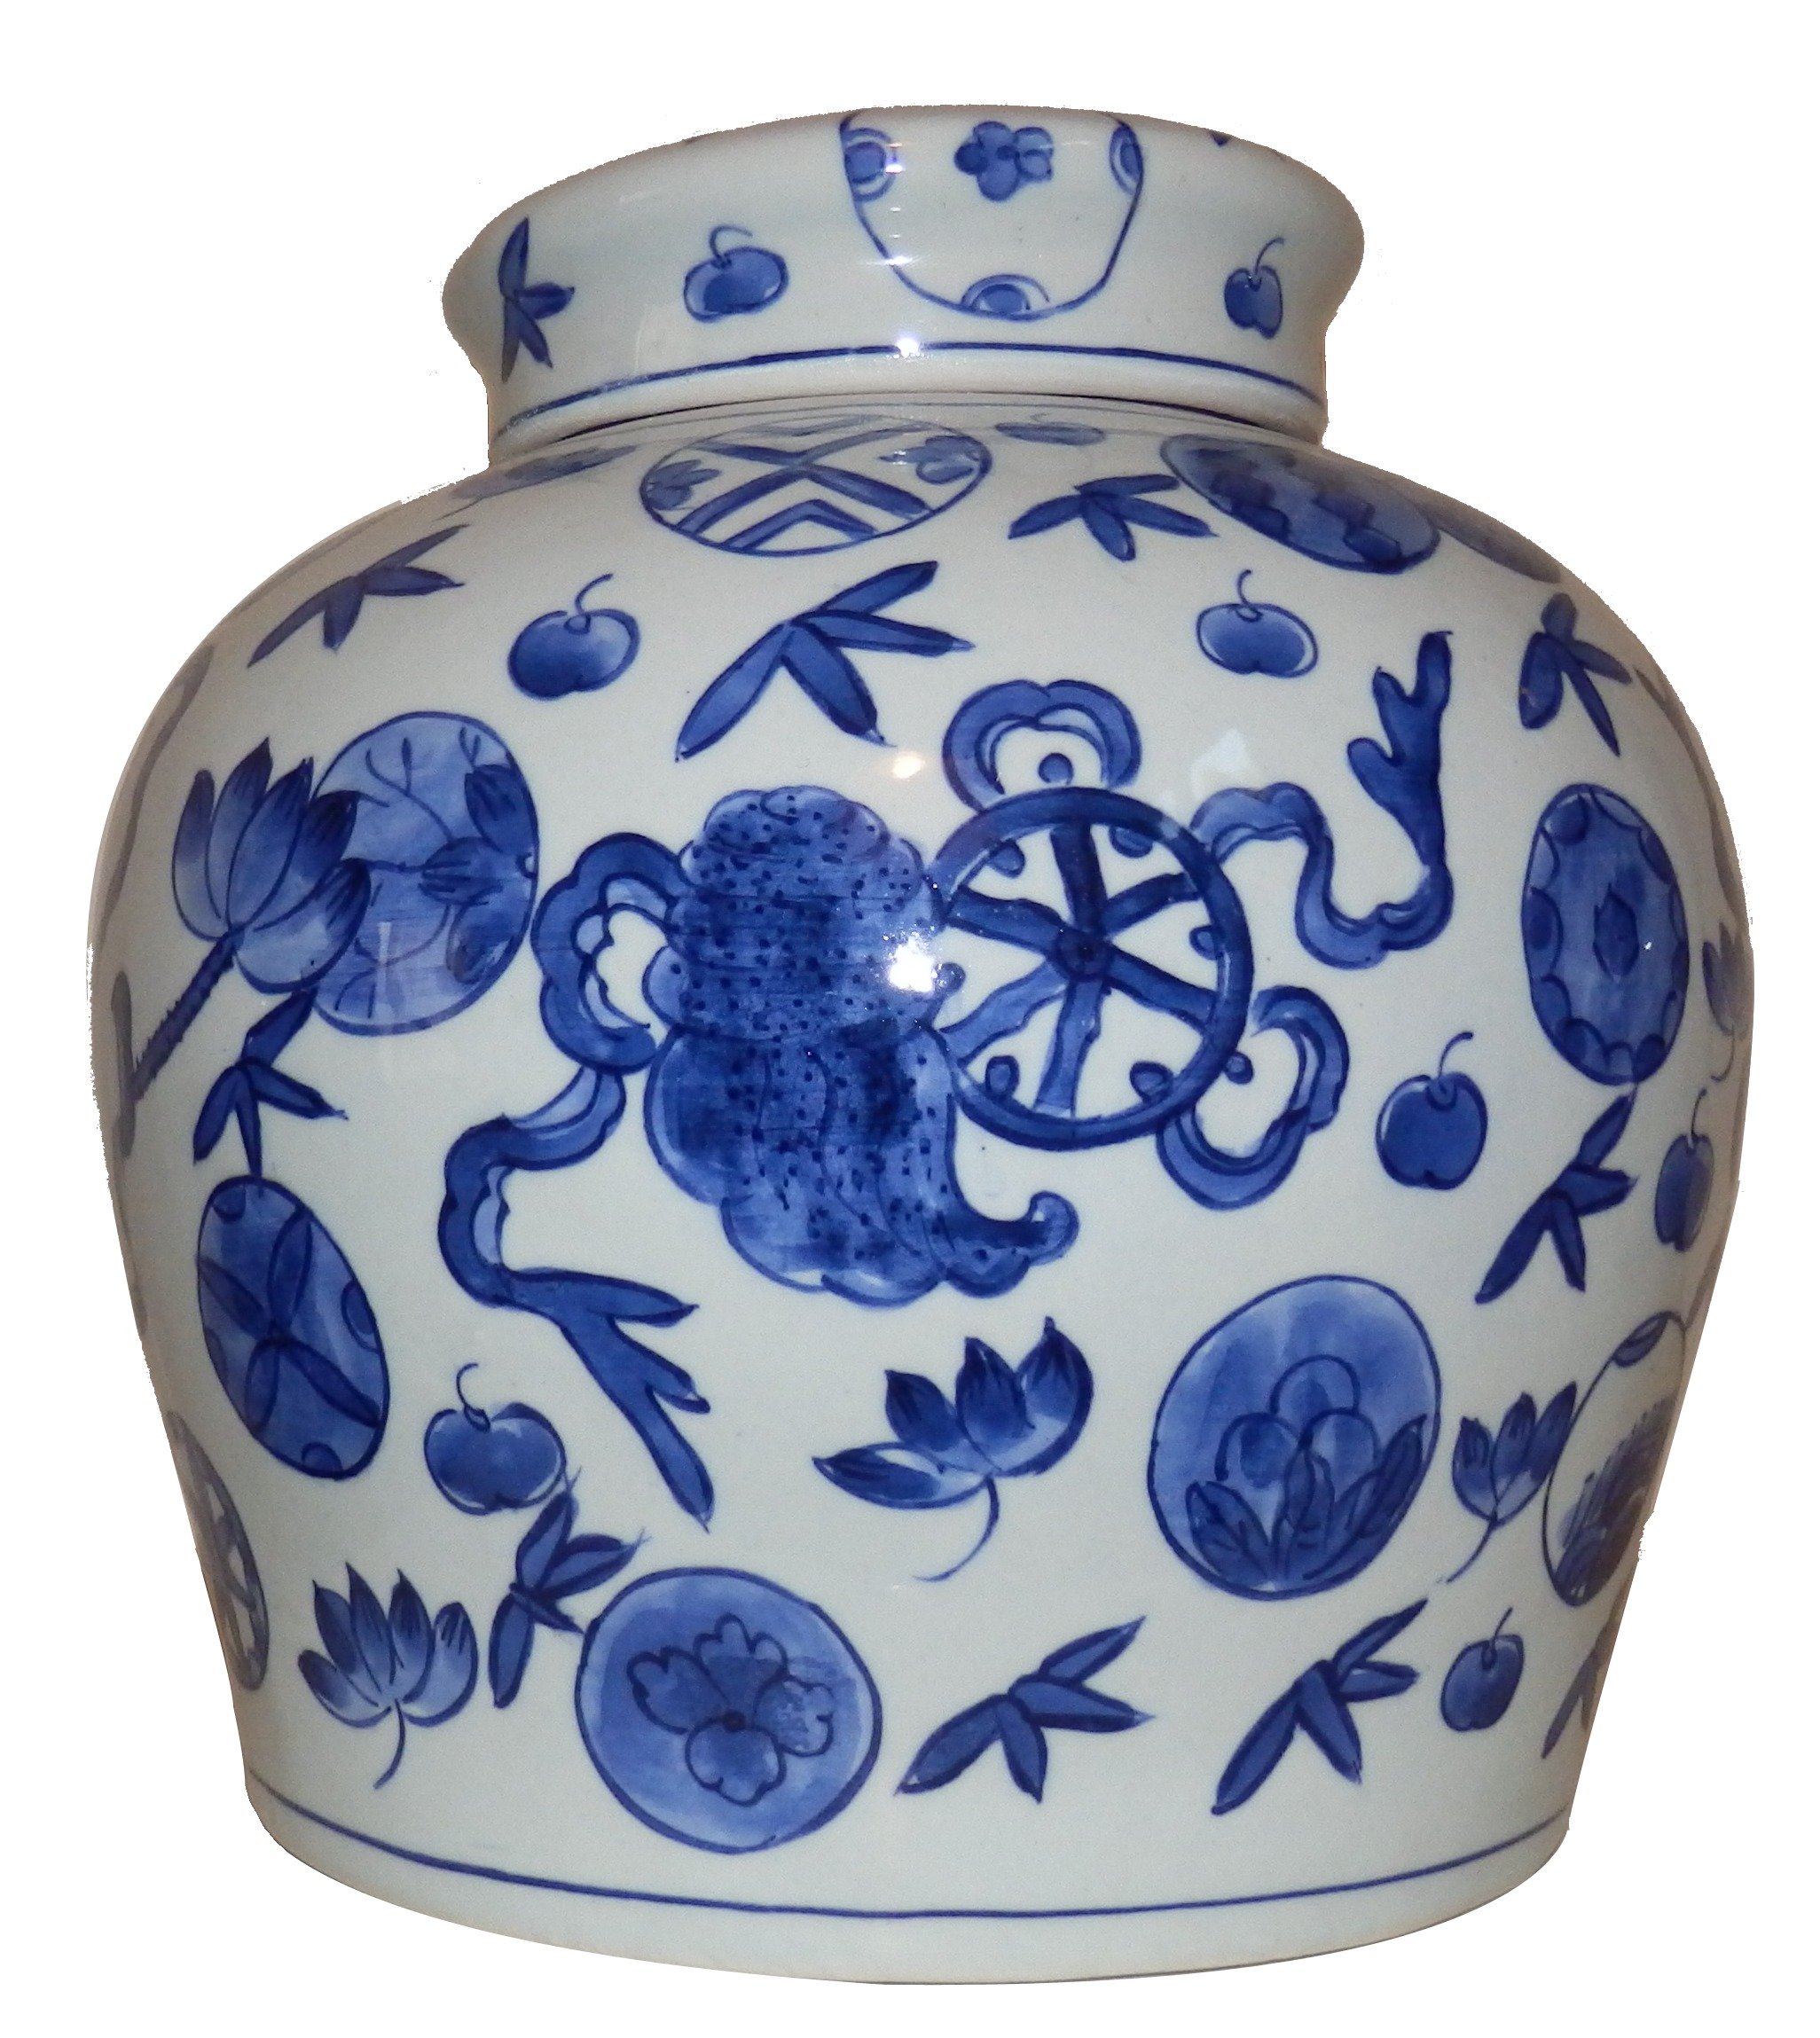
vase, ceramic, blue, pottery, lighting, decor, material, artwork, product, art, porcelain, urn, vases, cobalt blue, ceramic vase, blue and white porcelain, chinese vase